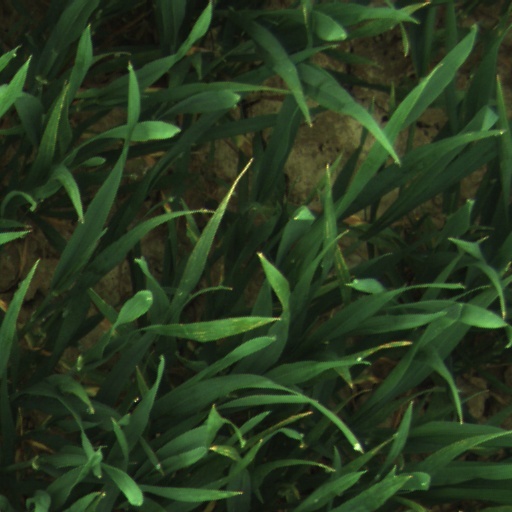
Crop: wheat